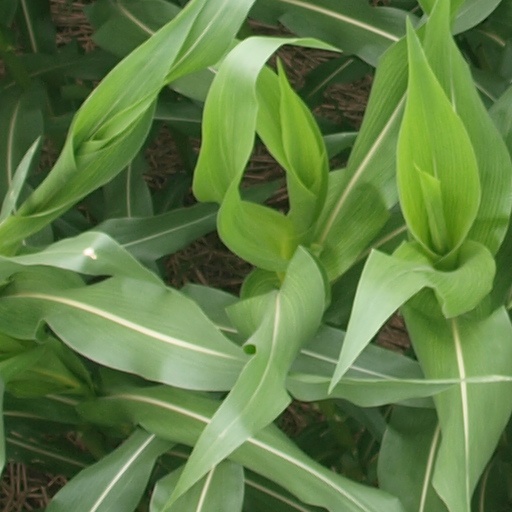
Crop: maize; corn